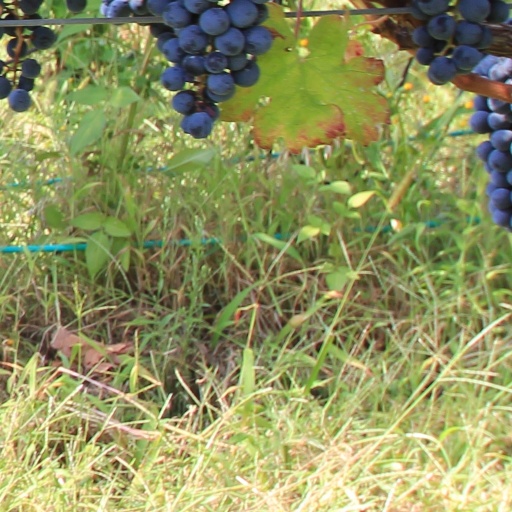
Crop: grape